History of the Norwegian monarchy

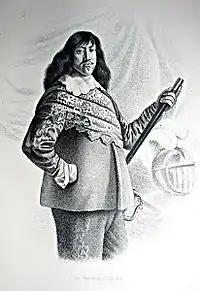
King Frederick III

On 6 June 1523, Sweden left the union for good, leaving Norway in an unequal union with a Danish king already embarked on centralising the government of the Union.